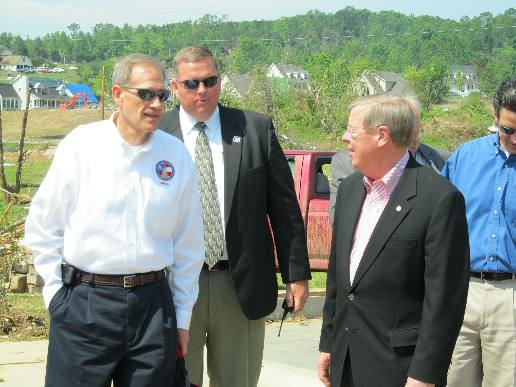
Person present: Yes